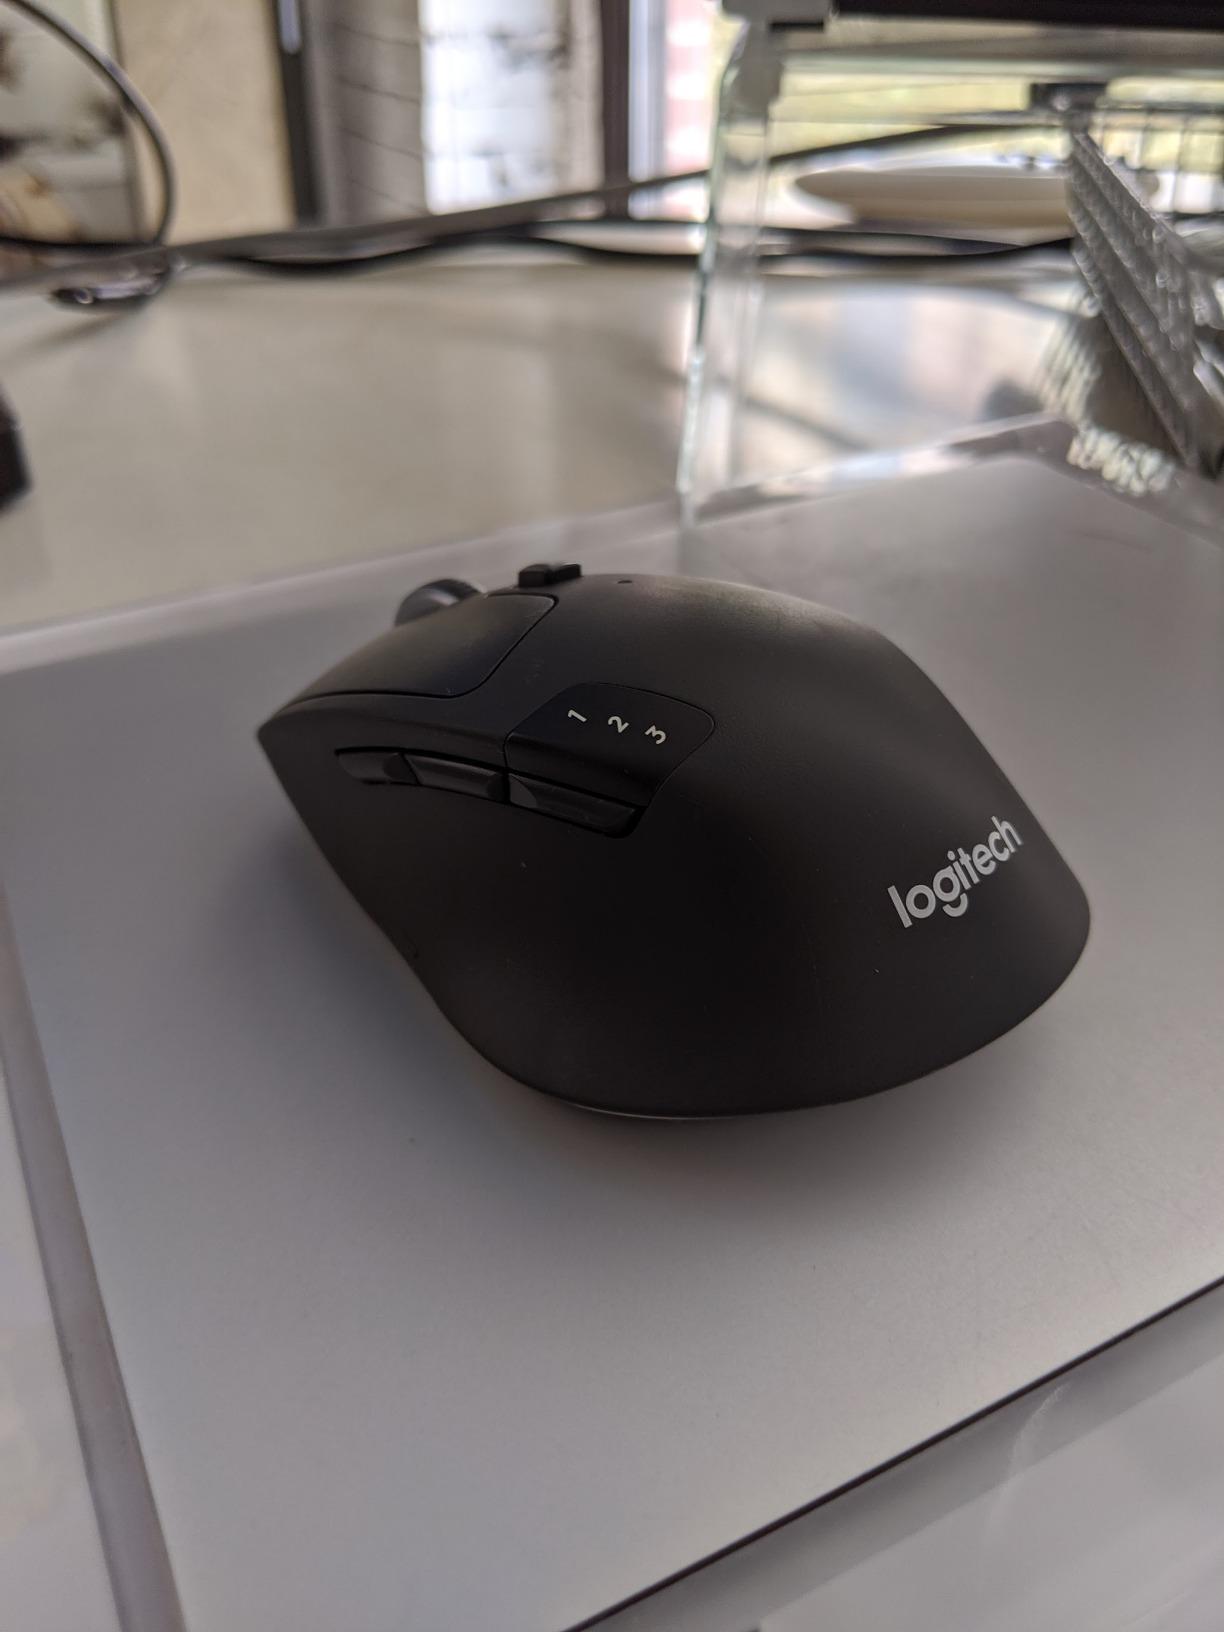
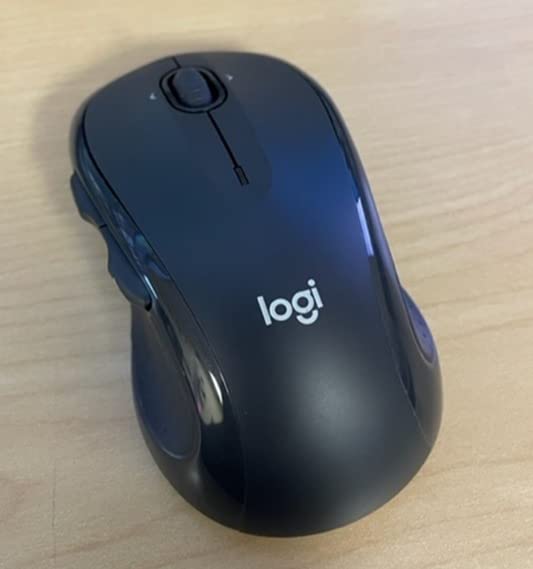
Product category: mouse
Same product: no